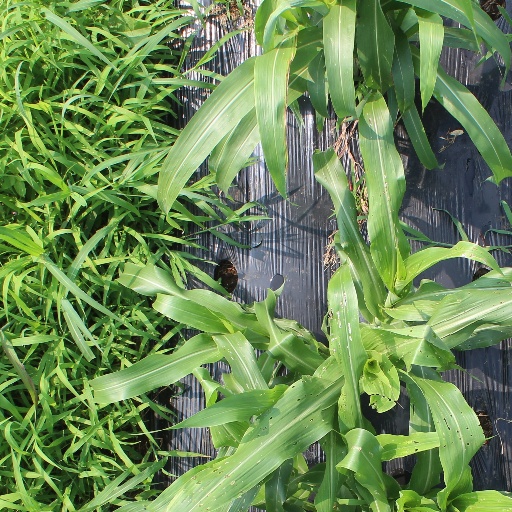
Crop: sorghum